Campo de Benfica

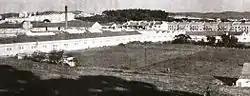

Campo de Benfica was a football grass field in Lisbon, Portugal.